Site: brandenburg
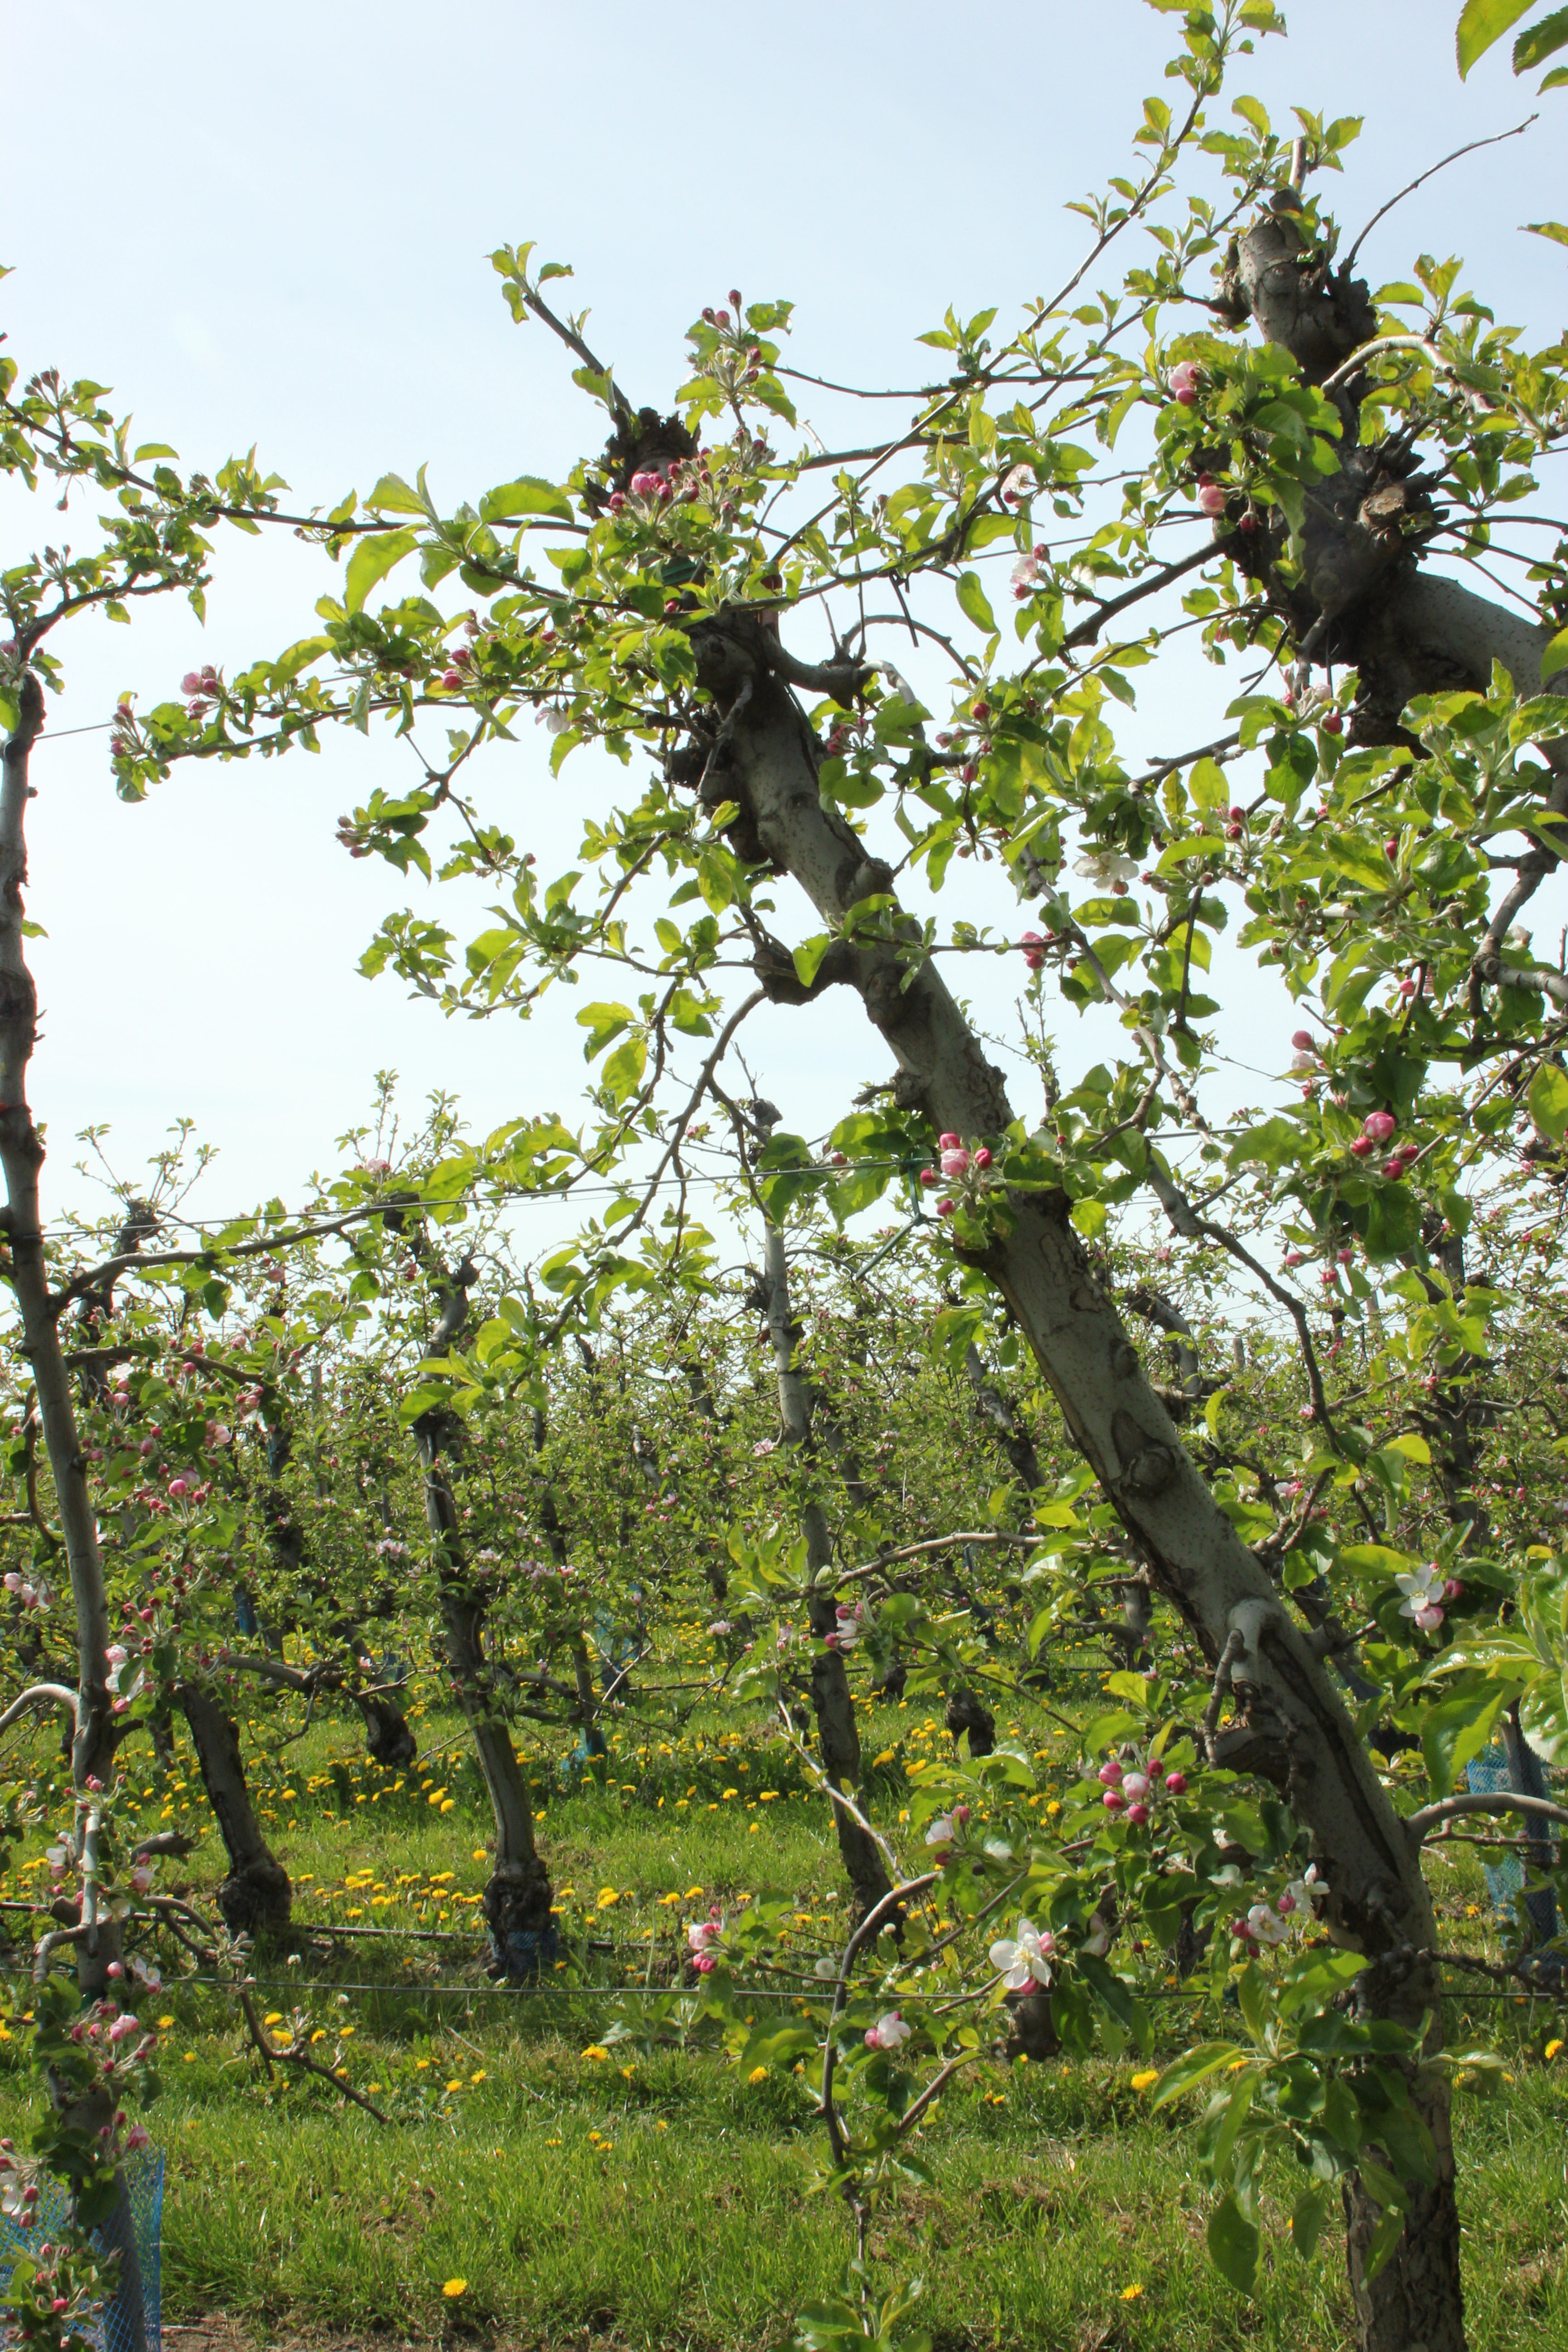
Growth stage (BBCH 60): Flowering